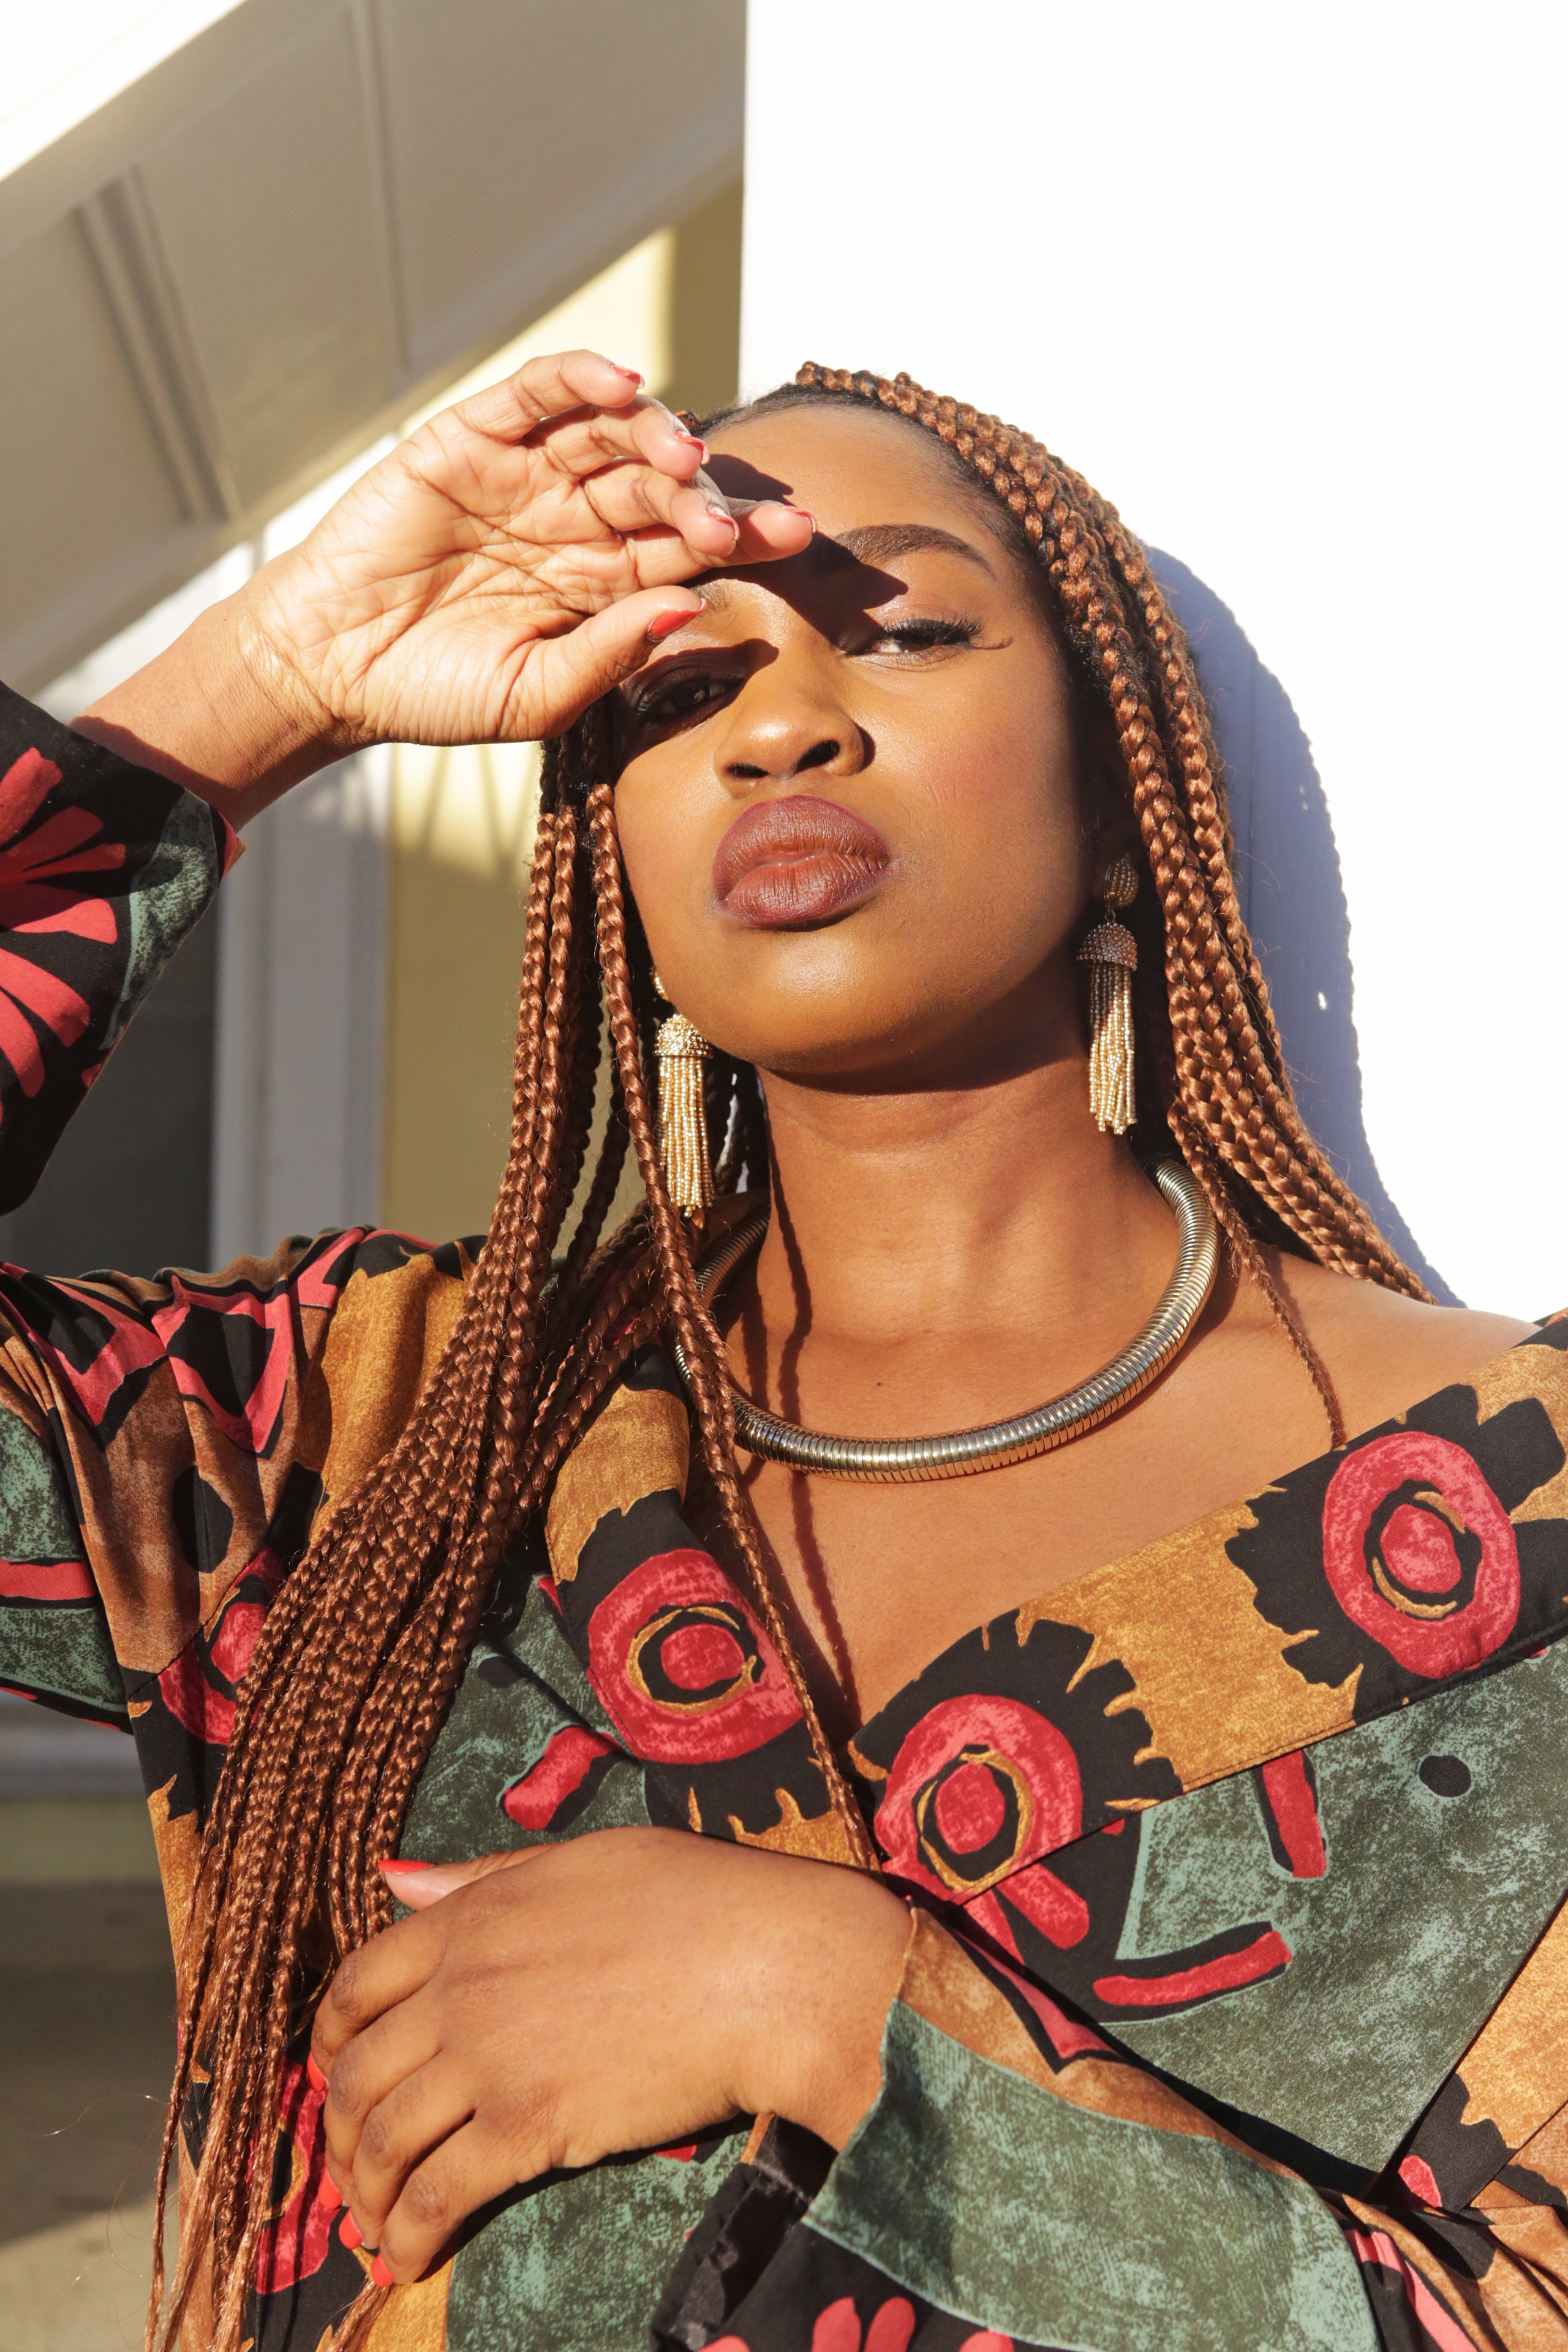
cool, tradition, eyewear, glasses, photo shoot, photography, neck, trunk, abdomen, black hair